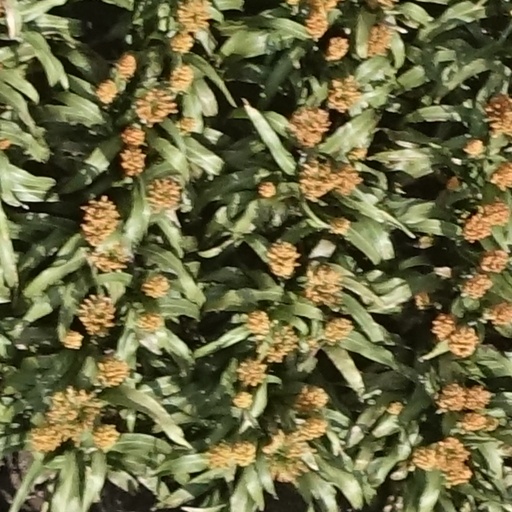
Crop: sorghum